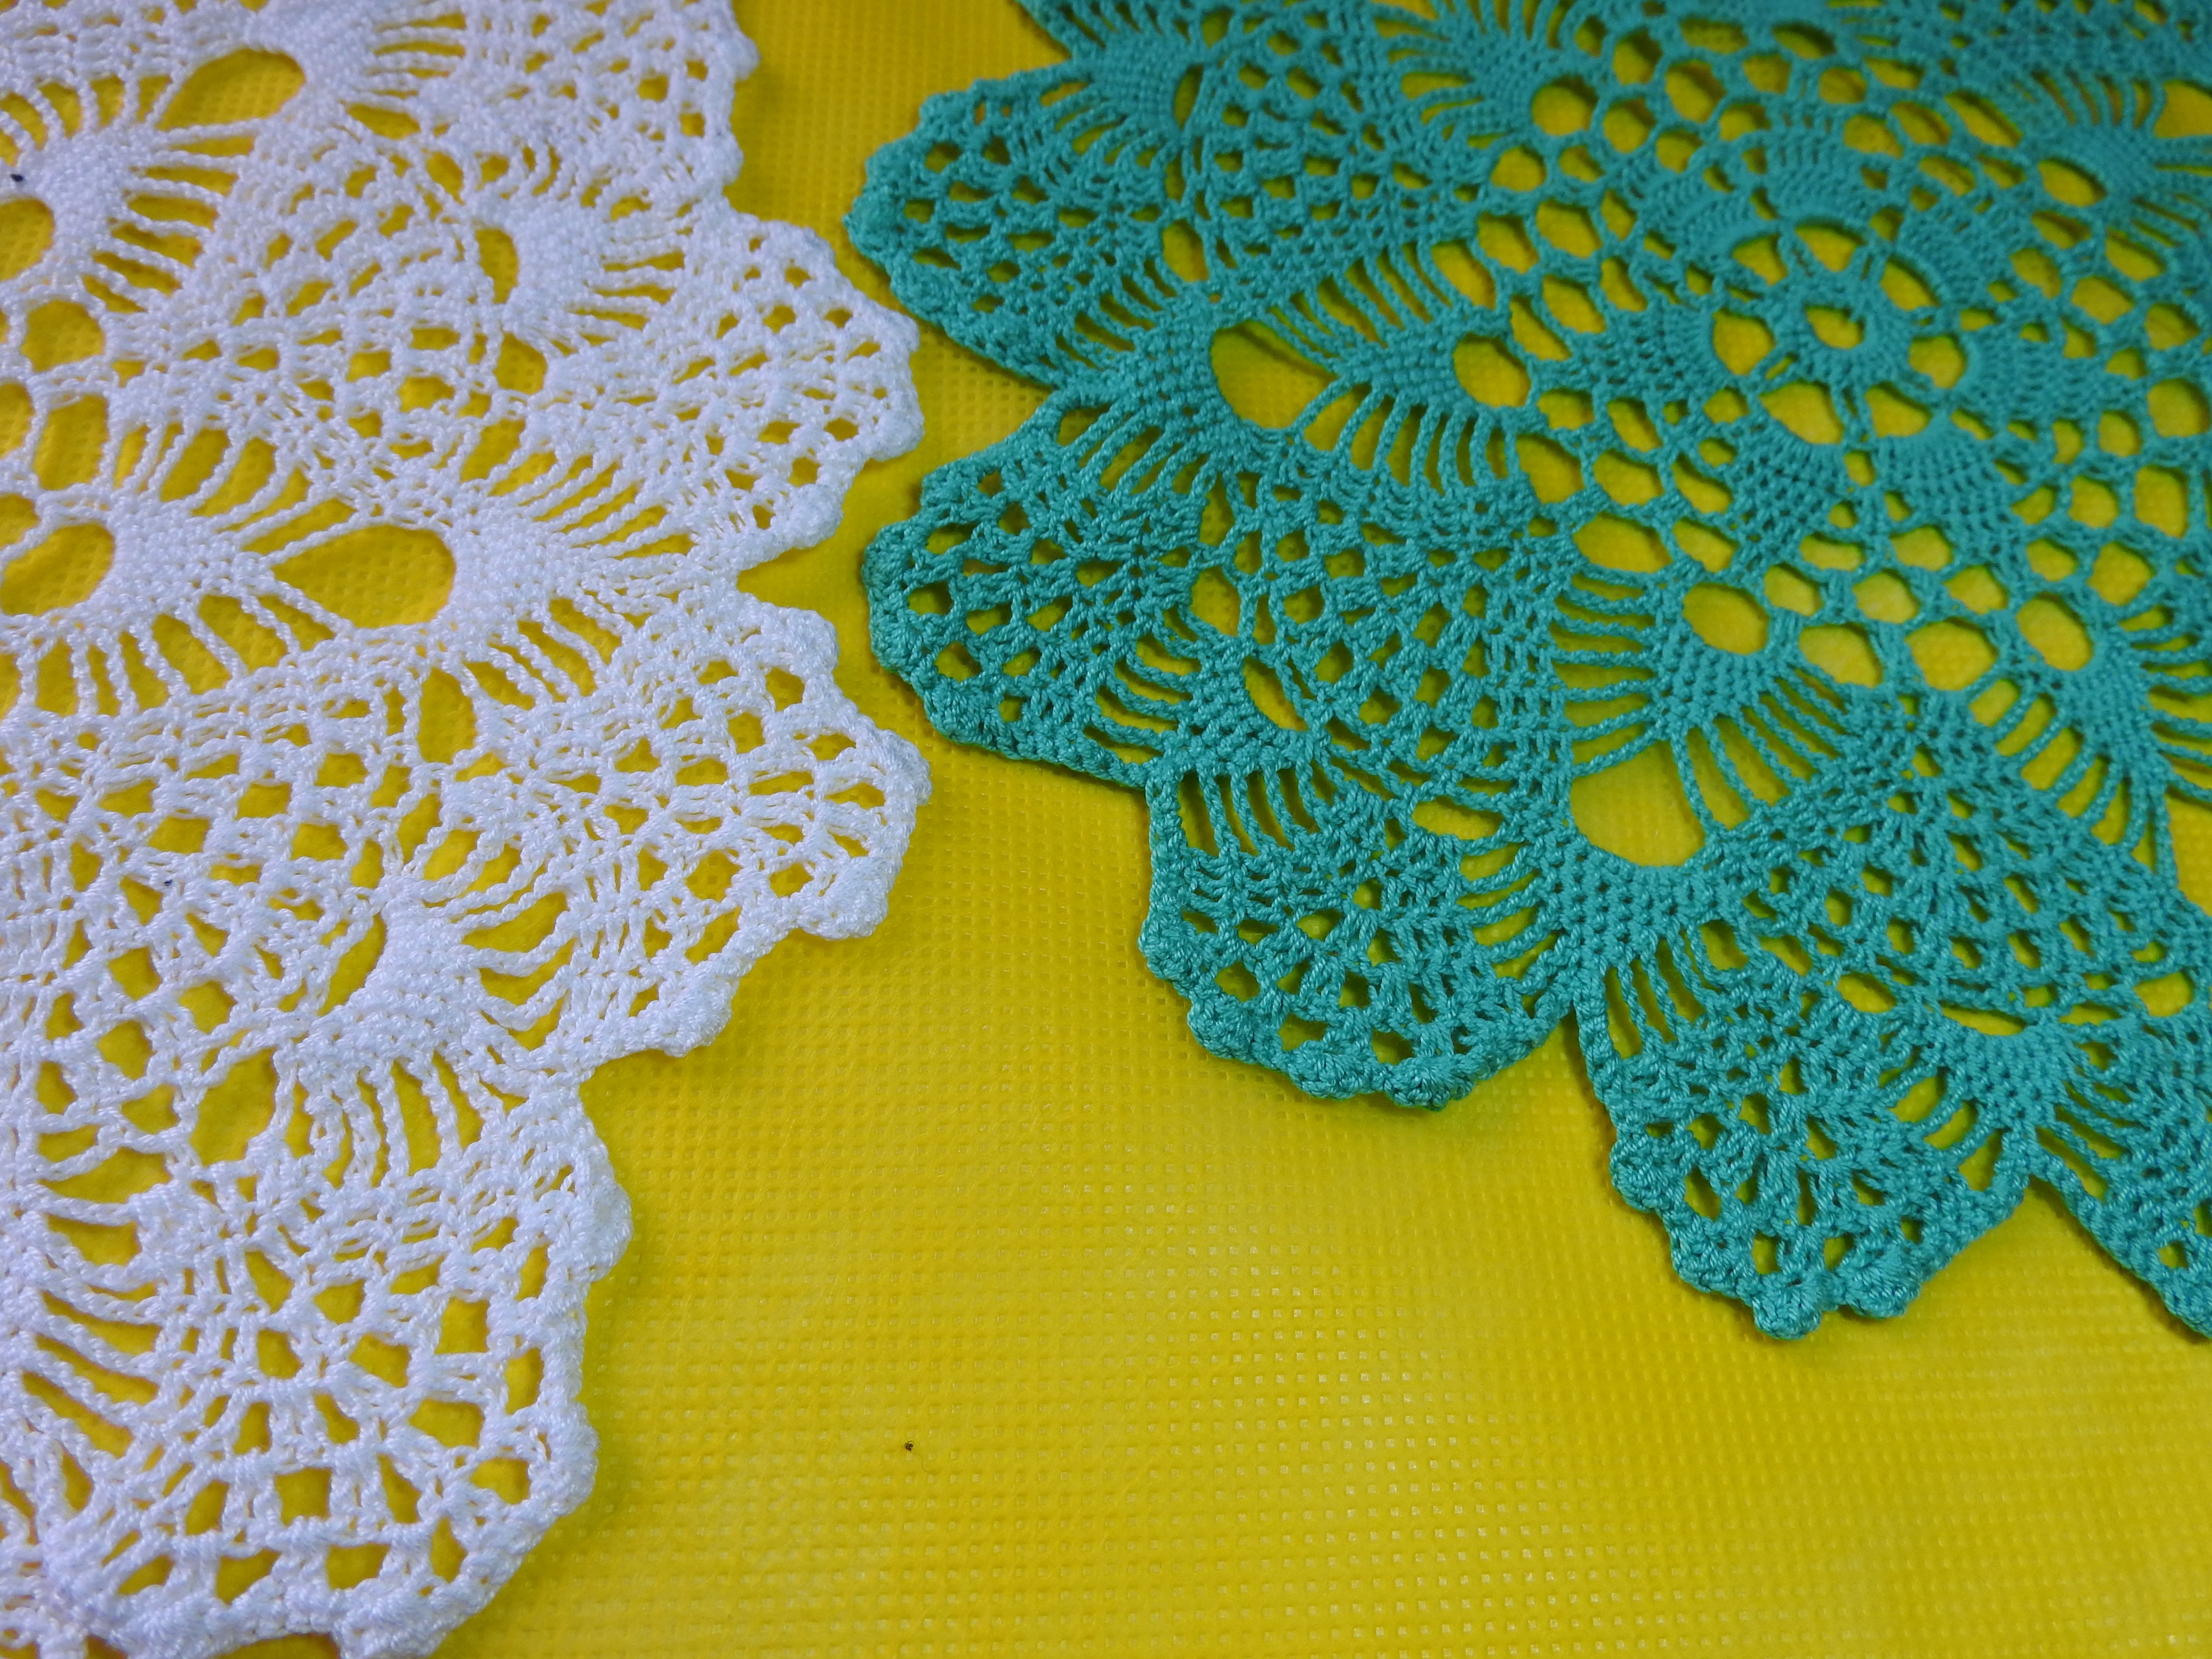
flower, pattern, decor, material, napkin, tablecloth, crochet, textile, art, turquoise, design, handmade, handsomely, needlework, doily